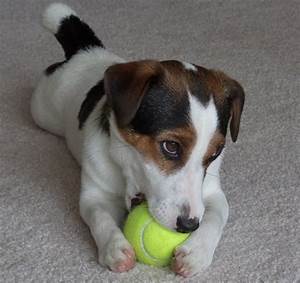
Label: dog